Nick Goepper

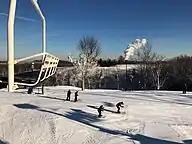
Perfect North Slopes in Lawrenceburg, IN.

Nick Goepper was born in Fort Wayne, Indiana but raised in Lawrenceburg, Indiana. He has two younger sisters, one younger brother, and a cat. He began skiing at the age of five, started competing when he was eleven years old, and landed his first double backflip by thirteen.